Sunspot Solar Observatory

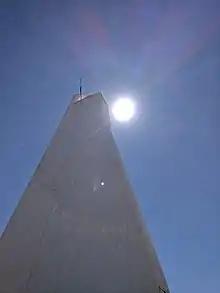
The tower of the DST. Taken from the ground looking up at the Sun.

The Sunspot telescope facility is located in Sunspot, New Mexico, and is part of the Lincoln National Forest on the western edge of the Sacramento Mountains. The ~ area is located on National Forest Service lands, managed by the U.S. Department of Agriculture, U.S. Forest Service (USFS), Lincoln National Forest, and the Sacramento Ranger District. Established by the U.S. Air Force (USAF) via a Memorandum of Agreement with the USFS in 1950, the facility was transferred to NSF in 1976. NSF and the USFS executed a land use agreement (1980) to formalize this transfer and the continued use of the land for the NSO. It was later known as the Sacramento Peak Observatory, and as one site of the National Solar Observatory (NSO). In 2018, all scientific research and public outreach at the telescope facility was taken over by the Sunspot Solar Observatory and AURA remain the operator of infrastructure on the site, including maintenance.